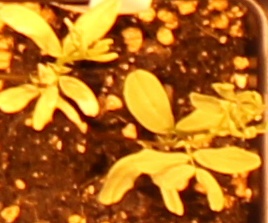
Label: Lentil